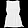
Label: T - shirt / top